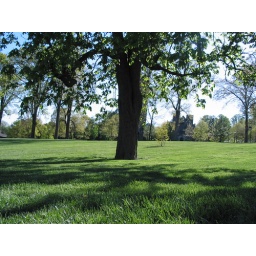
The big tree in front of the library spreads shadows on the deep green grass.